NGC 5829

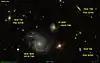
The five galaxies in Hickson Compact Group 73.

NGC 5829 is a member of Hickson Compact Group 73 alongside IC 4526. There are three other galaxies in the group: HCG 73C (PGC 53720), HCG 73D (PGC 53703) and HCG 73E (PGC 53702). But they are not an actual galaxy group since they lie at different redshifts.